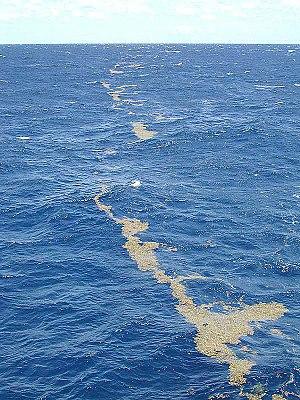
Ligne de sargasse dans la mer du même nom. Ces lignes peuvent s'étirer sur plusieurs kilomètres. Les amas d'algues flottantes sont concentrés par les vents forts et l'action des vagues associées au Gulf Stream.
La mer des Sargasses est une zone de l’océan Atlantique nord. Elle est bordée par le Gulf Stream à l'ouest et au nord-ouest, la dérive nord atlantique au nord, le courant des Canaries à l'est, et le courant nord équatorial au sud. Contrairement à toutes les autres mers du globe, elle n'a pas de côtes, si l'on excepte celle formée par les îles des Bermudes, proches de sa frontière ouest. Elle a une largeur de 1 100 km, et une longueur de 3 200 km environ. Elle s'étend à peu près de 70 à 40 degrés ouest de longitude et de 25 à 35 degrés nord de latitude.
Sargassum, la Sargasse, est un genre d'algues brunes de la famille des Sargassaceae.